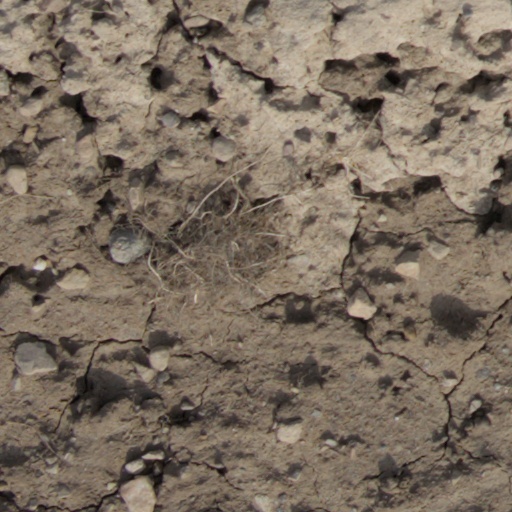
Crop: wheat